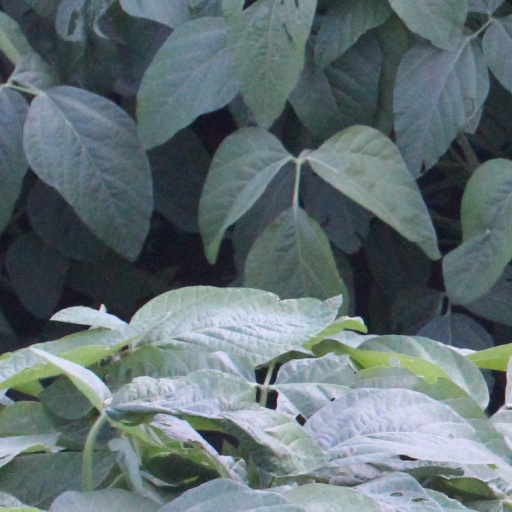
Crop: soybean